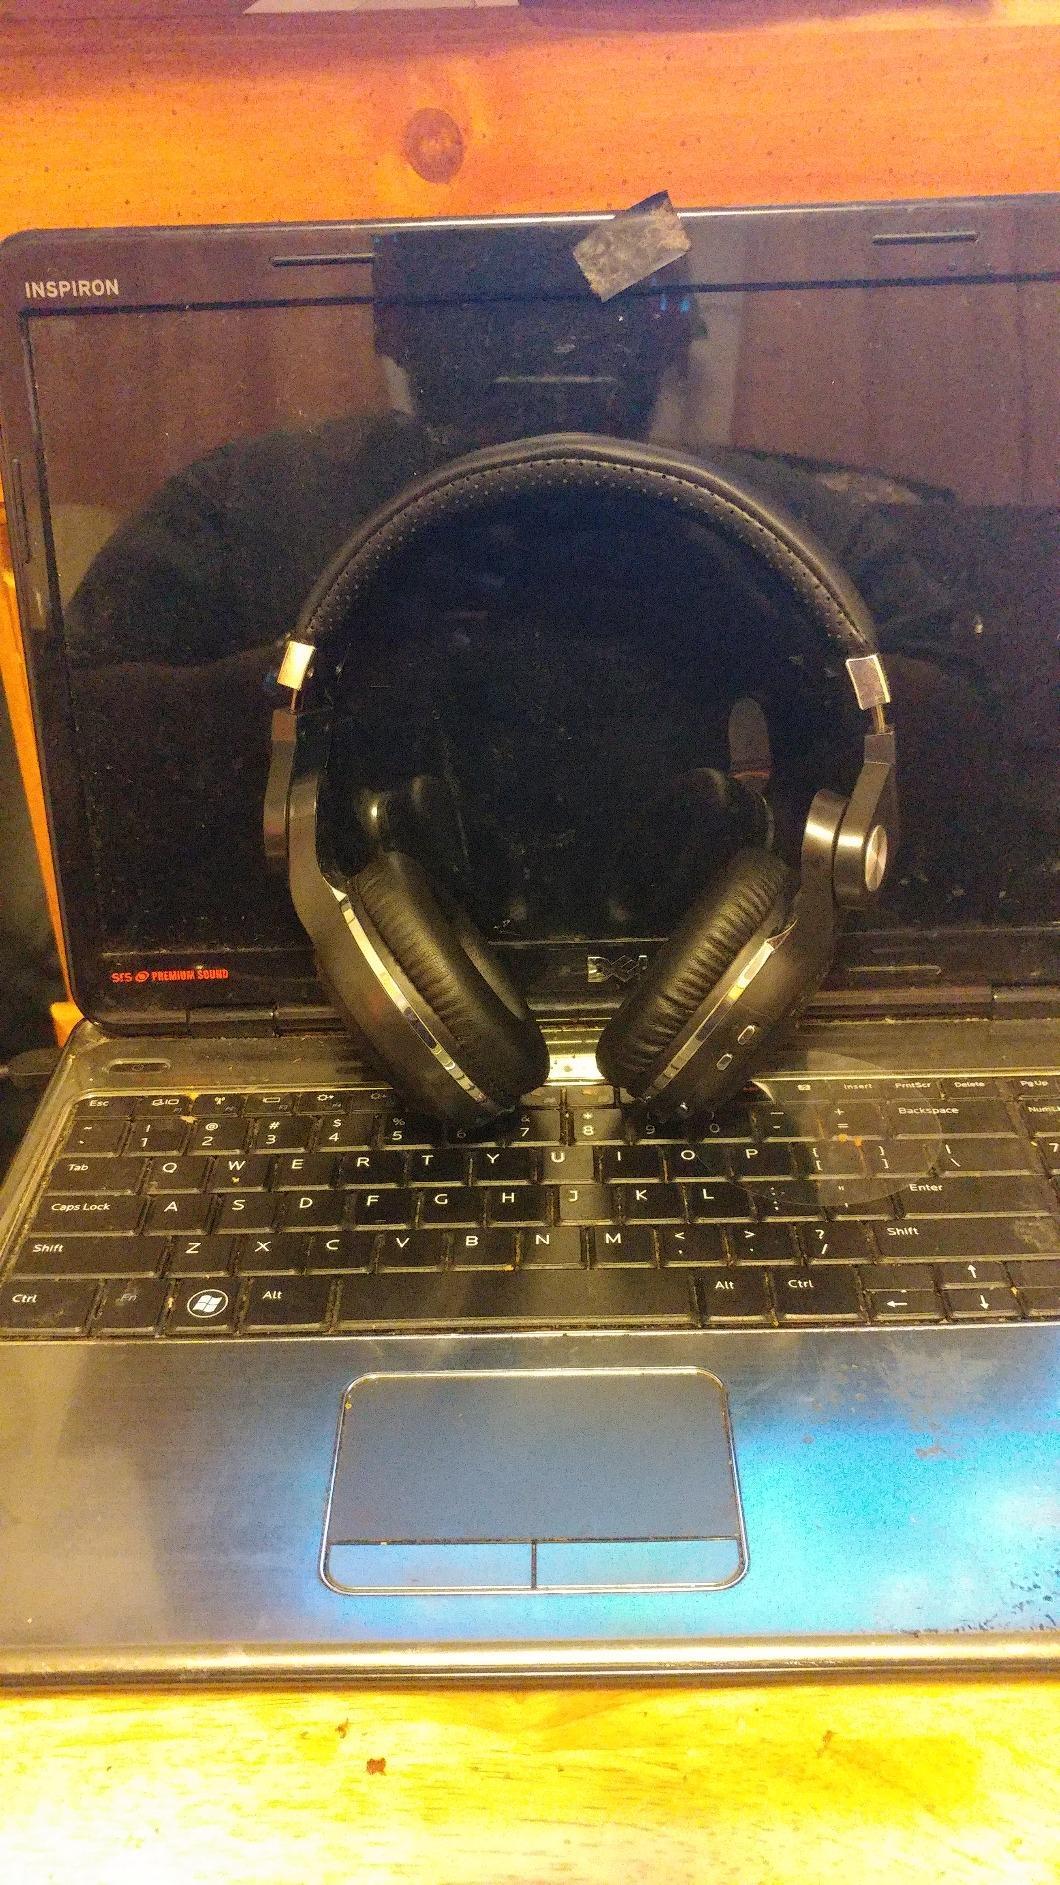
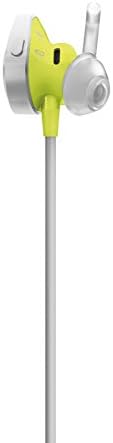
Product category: headphones
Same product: no